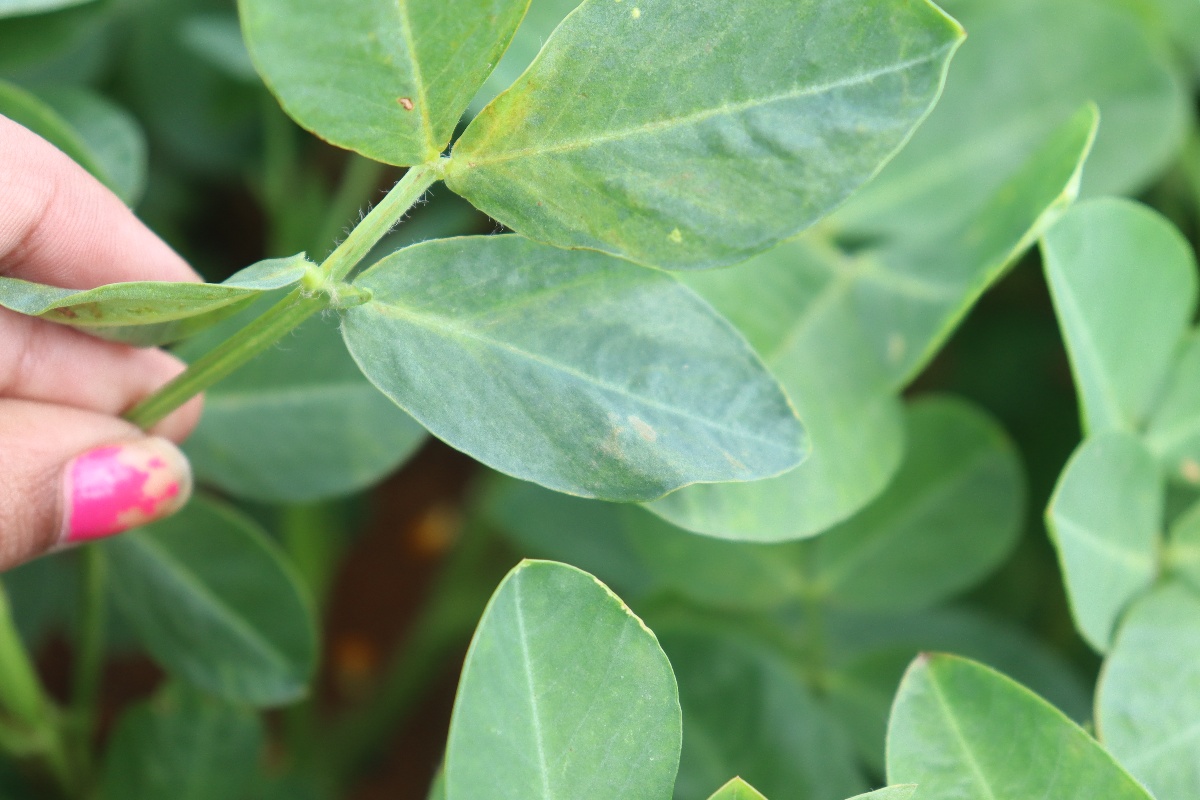
Label: healthy leaf